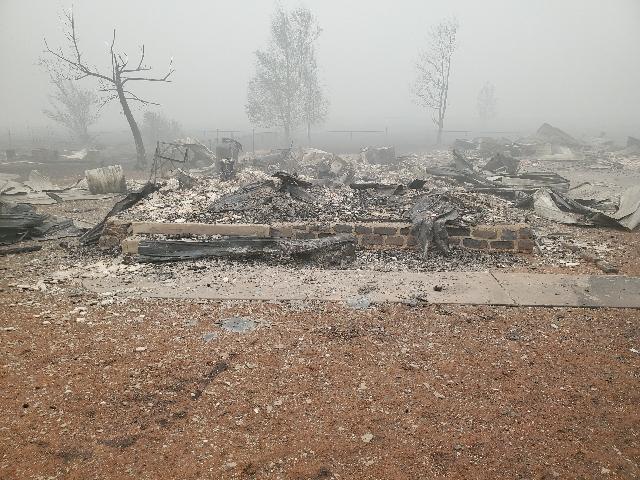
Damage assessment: destroyed